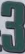
Number: 3